Wollongong

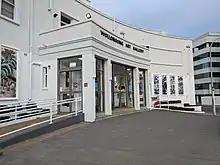
Wollongong Art Gallery

There are two campuses of the Illawarra Institute of TAFE. The Wollongong Campus is the network's largest campus, and it offers a variety of courses.